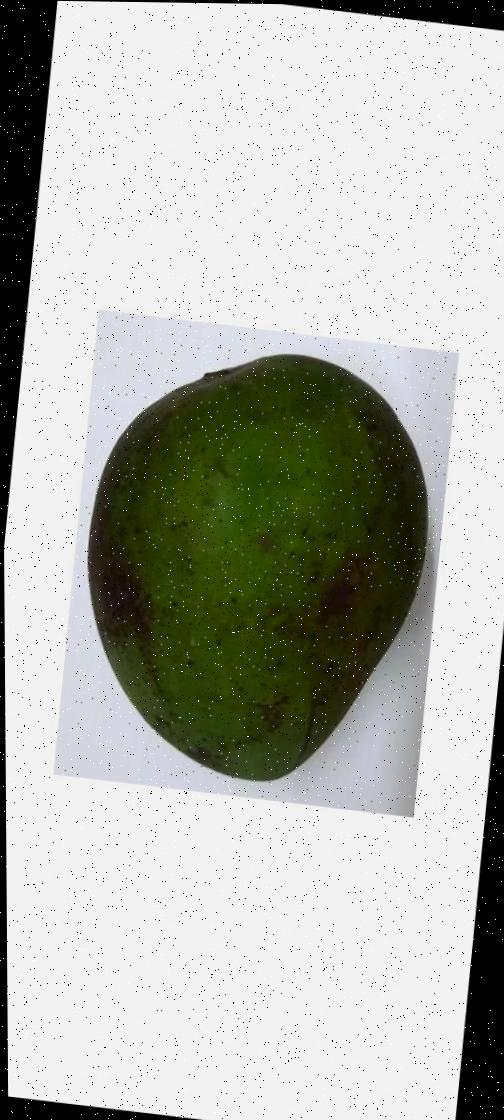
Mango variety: Harivanga